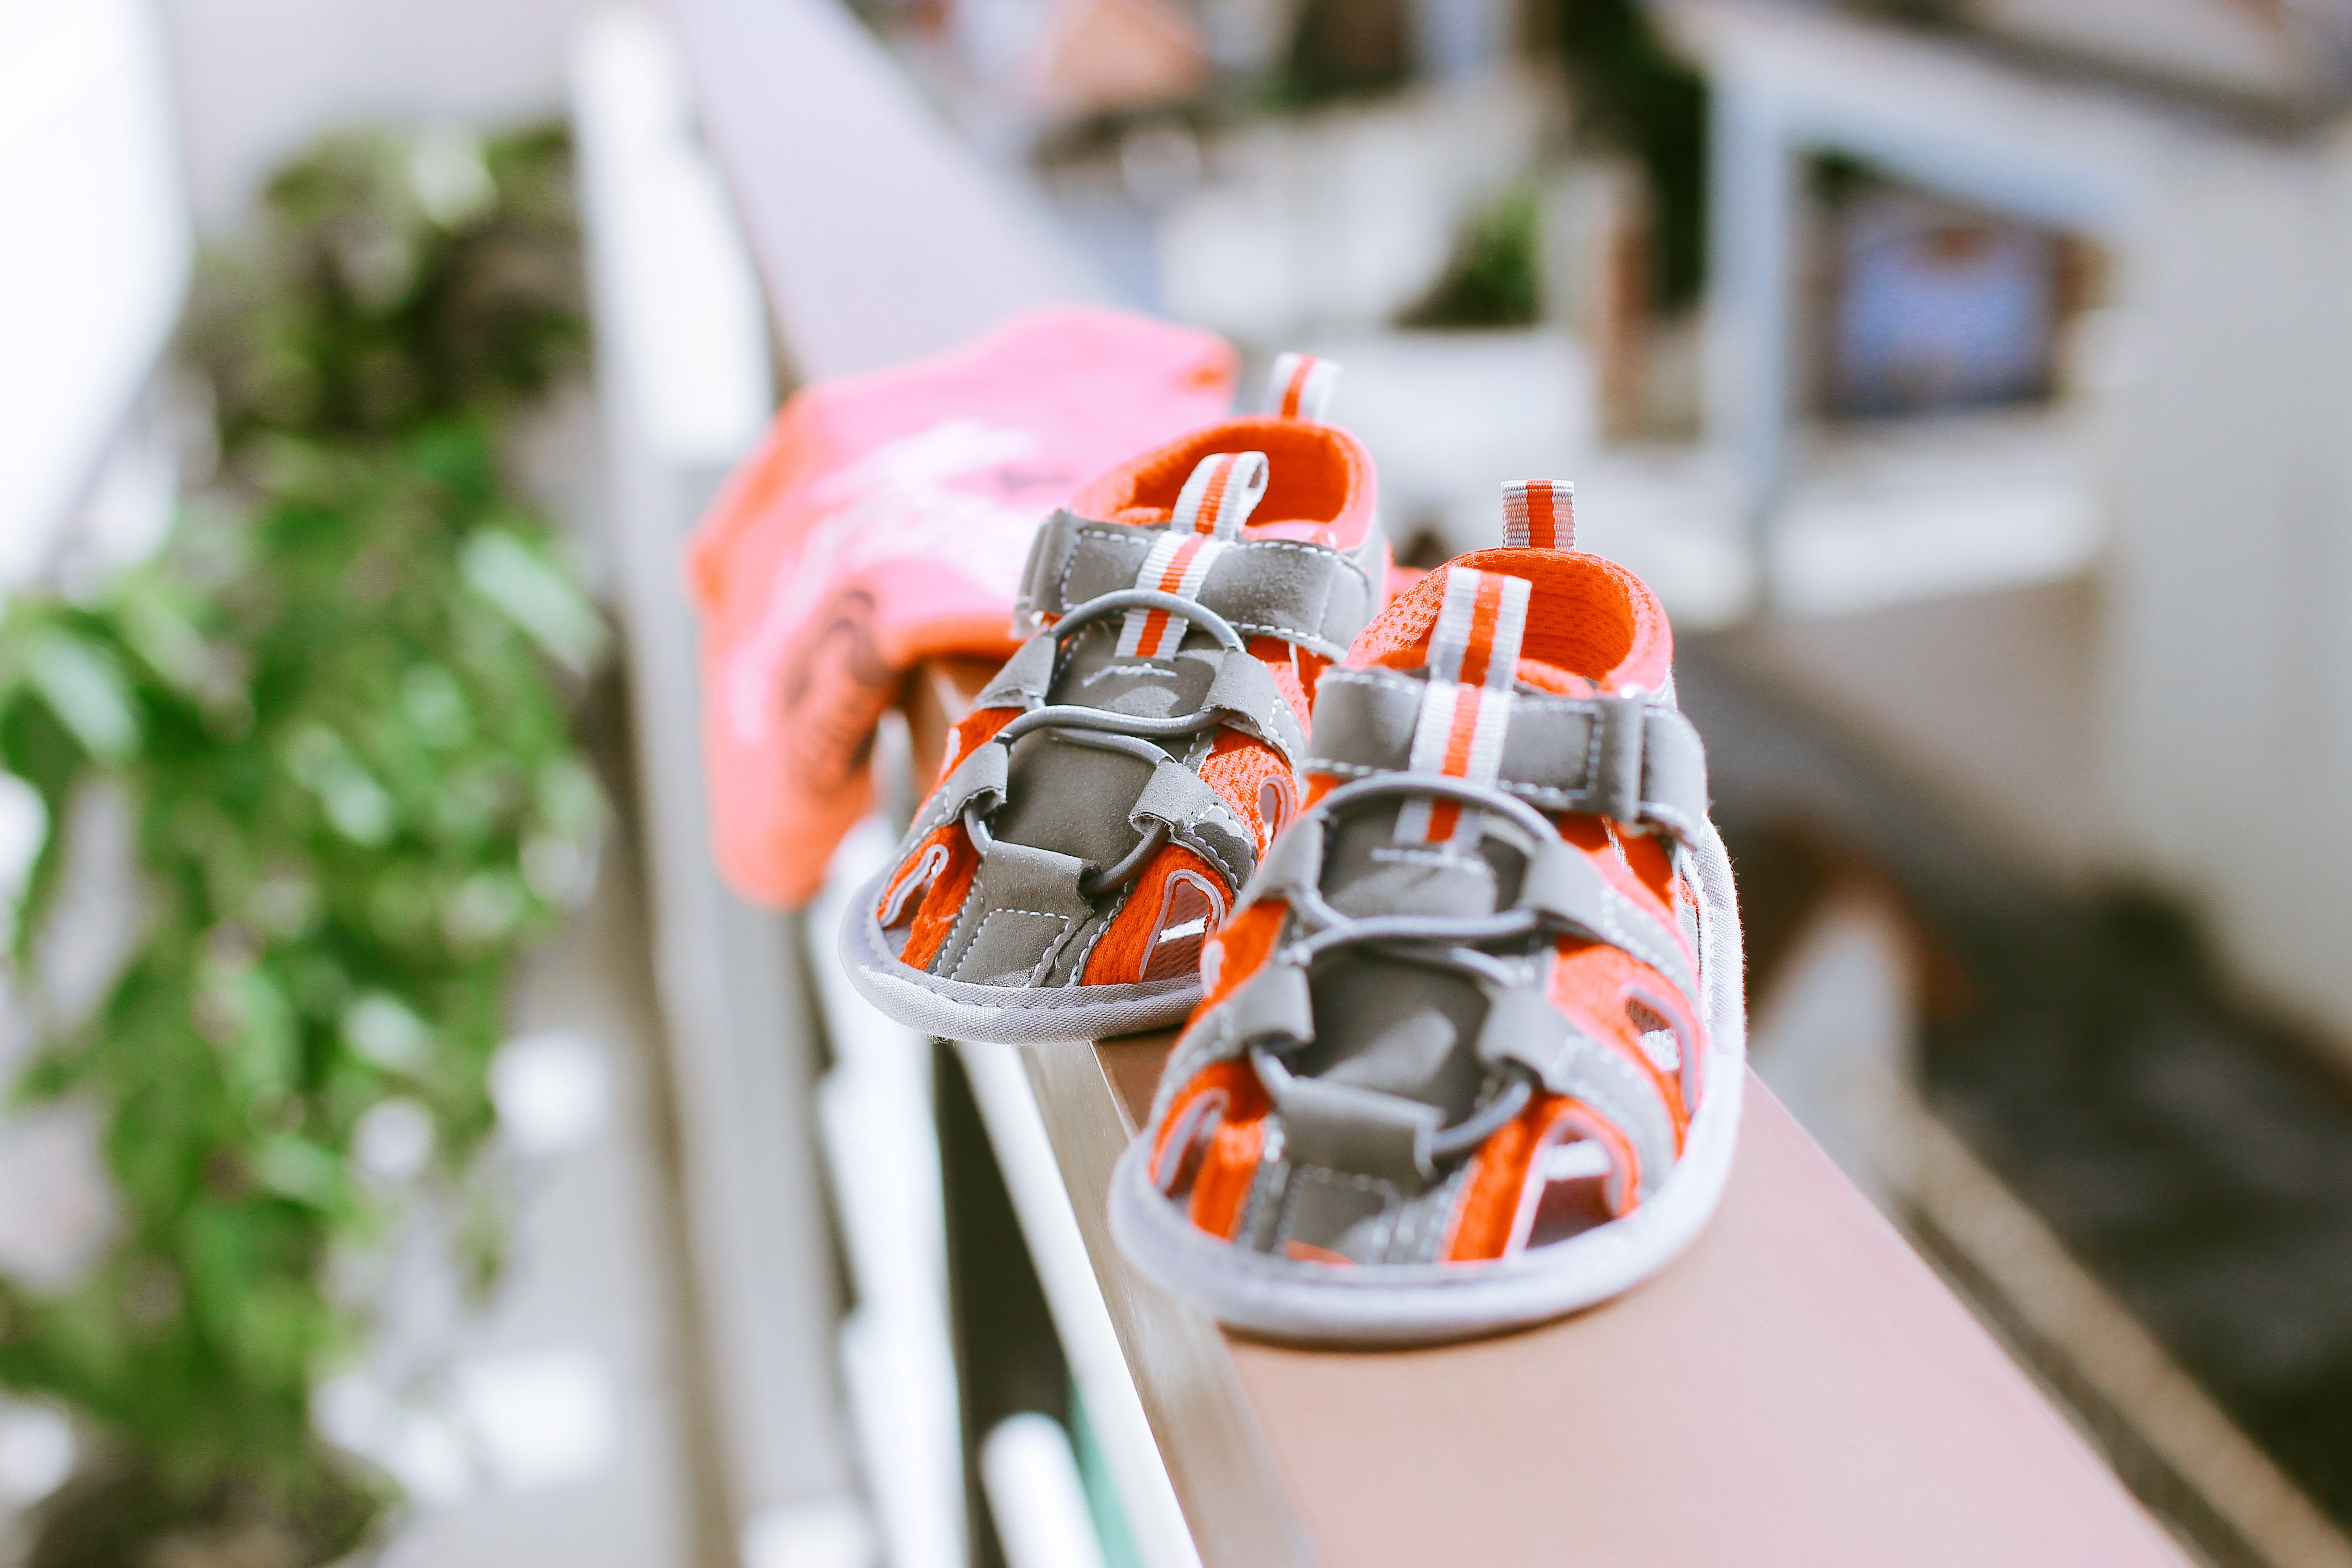
flower, meal, spring, red, wedding, ceremony, footwear